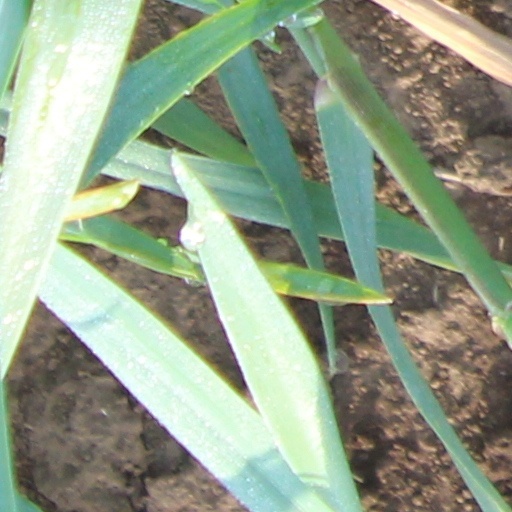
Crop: wheat